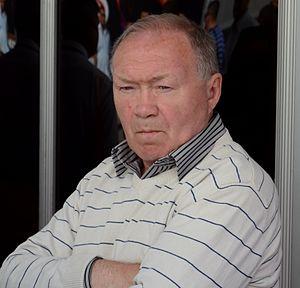
Iouri Alexandrovich Kouznetsov, né le 3 septembre 1946 à Abakan, est un acteur russe.